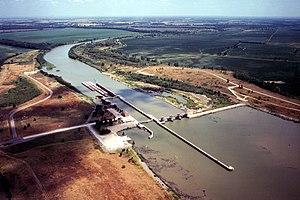
L'Oklahoma est un État du Centre Sud des États-Unis. Il est bordé au nord par le Colorado et le Kansas, à l'est par le Missouri et l'Arkansas, à l'ouest par le Nouveau-Mexique et au sud par le Texas dont il est séparé par la rivière Rouge du Sud. Avec une population estimée à 3 956 971 habitants en 2018 et une superficie de 181 195 km², l'Oklahoma est le 28ᵉ État le plus peuplé et le 20ᵉ plus grand de la Fédération. Le nom de l'État vient des mots chacta okla et homa, signifiant « peuple rouge ». L'Oklahoma est aussi connu par son surnom : The Sooner State. Formé par l'unification du Territoire de l'Oklahoma et du Territoire indien, il est devenu le 46ᵉ État des États-Unis le 16 novembre 1907. Ses habitants sont appelés Oklahomans et Oklahoma City est sa capitale ainsi que la ville la plus peuplée.